Bonneville County Courthouse

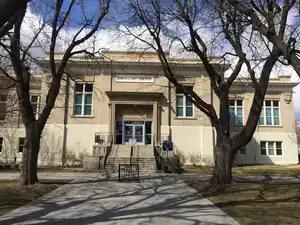
The courthouse in 2016

The Bonneville County Courthouse is a historic building in Idaho Falls, Idaho, and the courthouse of Bonneville County, Idaho. It was built in 1921 with reinforced concrete, sandstone from Boise, and there is a marble staircase inside. The entrance includes "an entablature supported by Corinthian pilasters" and "a round arch with garlanded spandrels". It was designed by architects Lionel E. Fisher and Charles Aitken. It has been listed on the National Register of Historic Places since July 10, 1979.